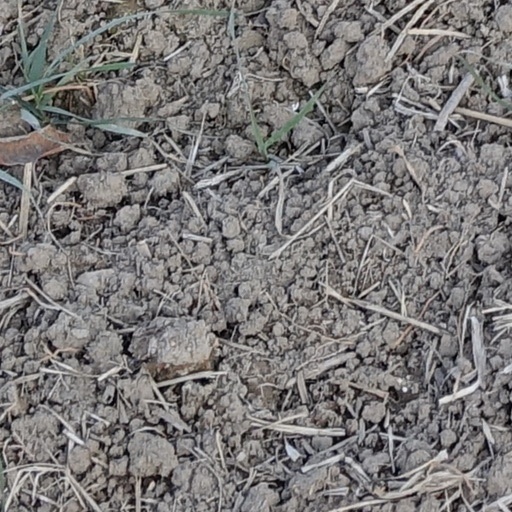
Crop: wheat